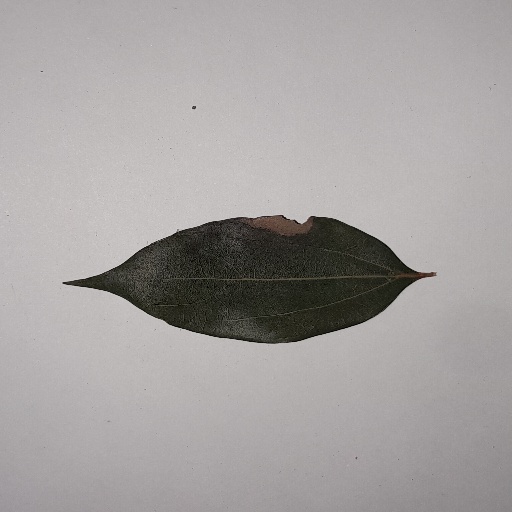
Species: Camphor
Leaf condition: Bacterial Spot